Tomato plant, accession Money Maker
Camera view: bottom (45 deg); turntable rotation: 30 degrees
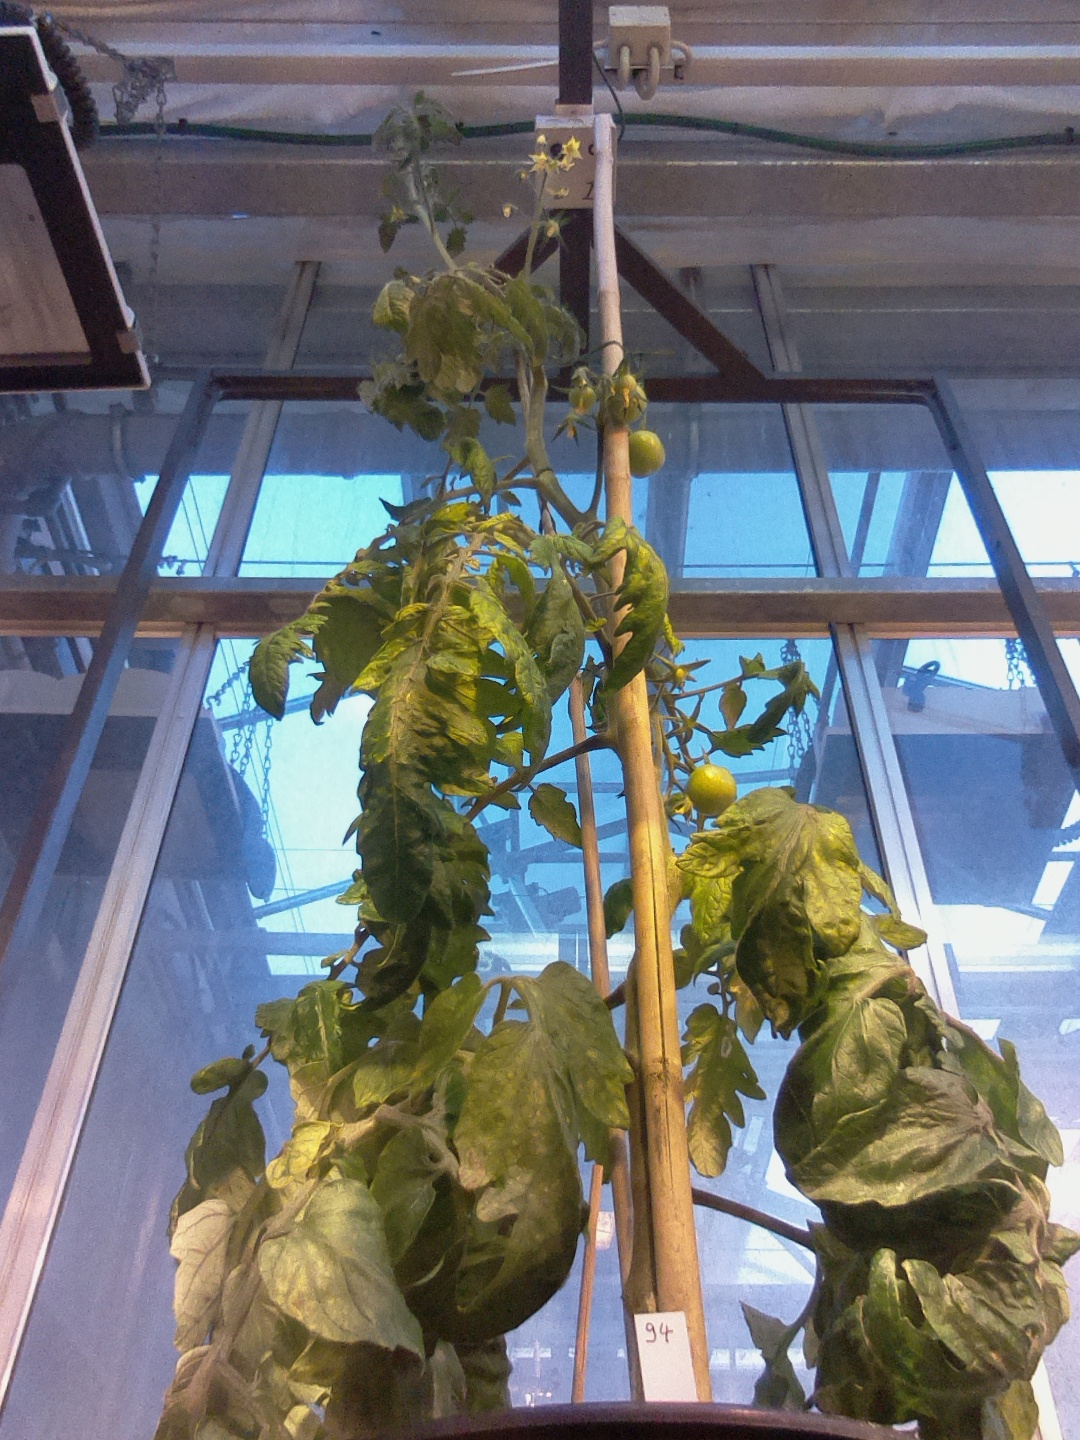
BBCH growth stage 74: 40%-50% of final fruit size